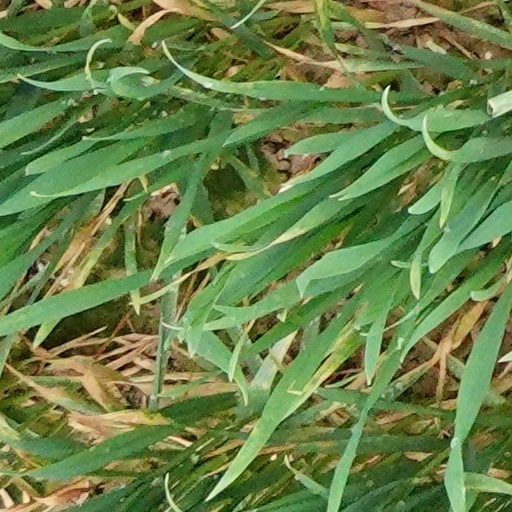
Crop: wheat